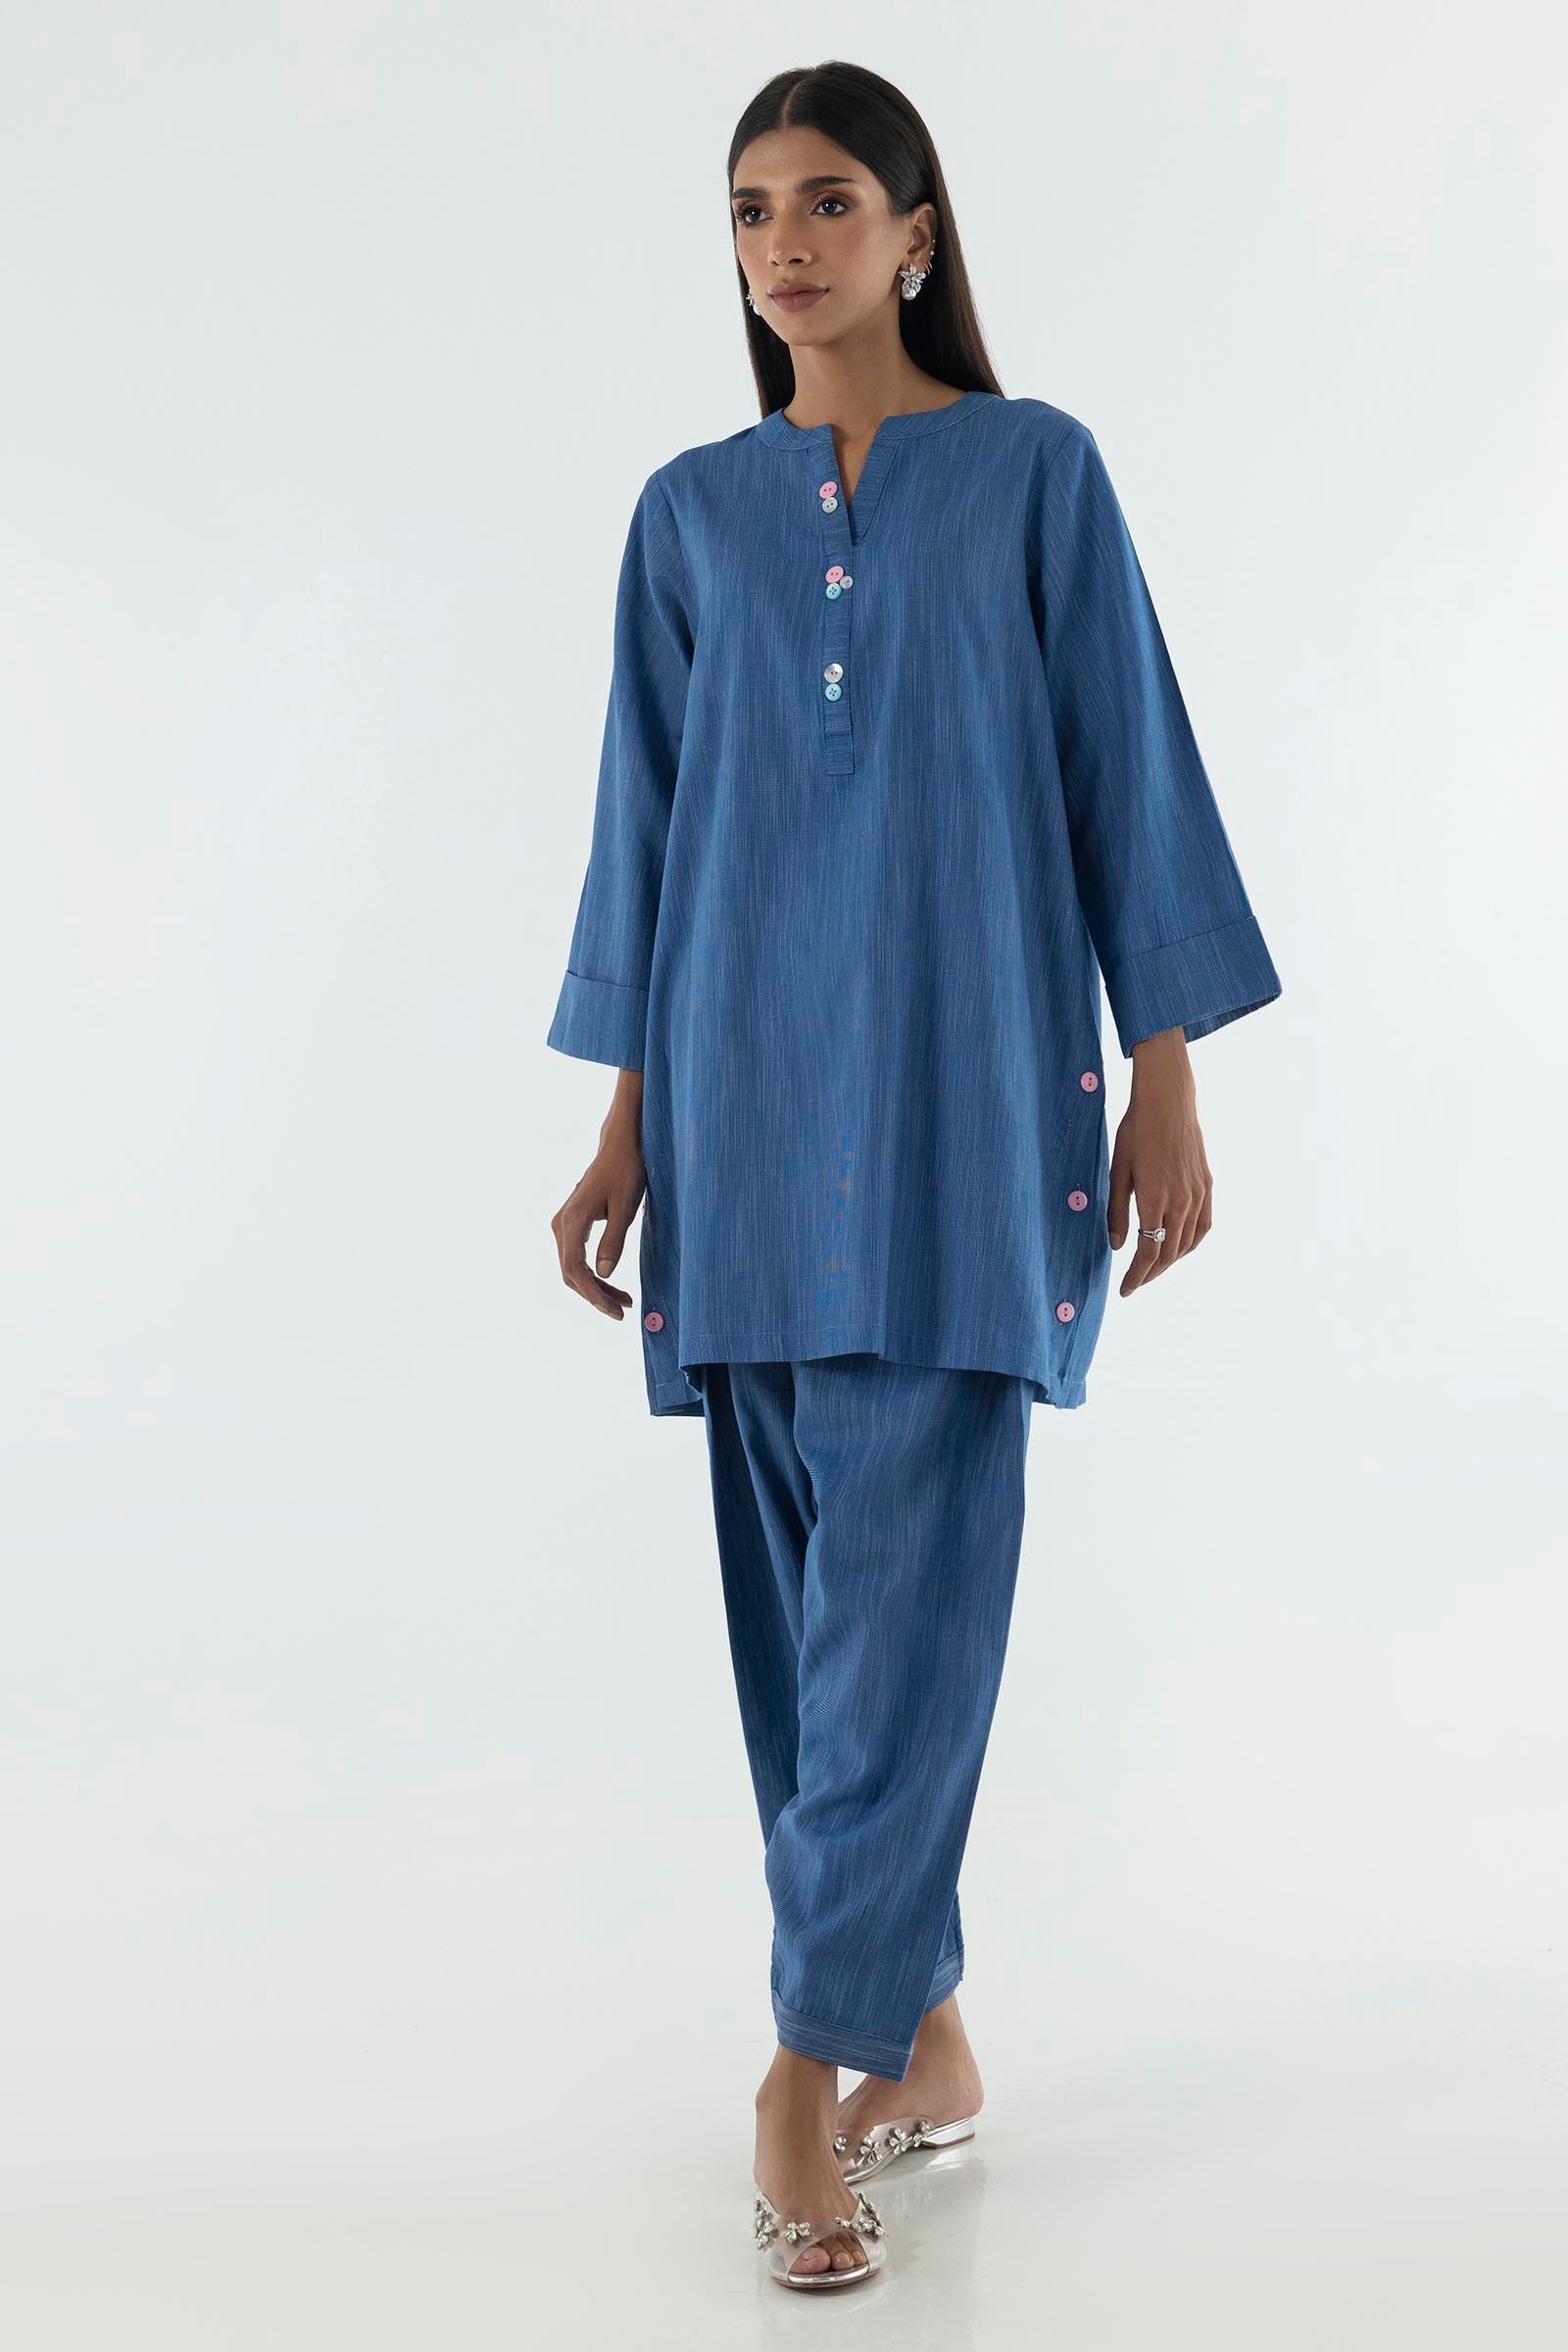
indigo chambray tunic top